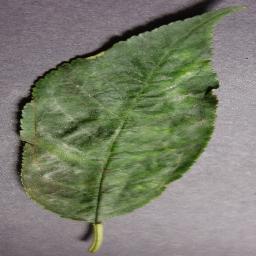
Label: Cherry___Powdery_mildew